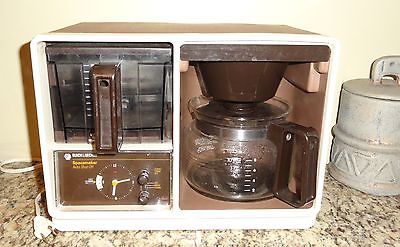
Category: coffee maker